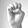
ASL letter: E